GoldenEye 007 (1997 video game)

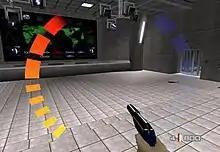
A room with a large monitor displaying a world map. A hand holding a gun is shown at the bottom. Around the image are graphic symbols representing the player's health, ammunition, and armour levels.

"GoldenEye 007" is a first-person shooter in which the player takes the role of Secret Intelligence Service agent James Bond through a series of levels. In each level, the player must complete a set of objectives while computer-controlled opponents try to hinder the player's progress. Objectives range from recovering items to destroying objects, defeating enemies, or rescuing hostages. Some objectives may also require the player to use high-tech gadgets. For example, in one level, the player must use Bond's electromagnetic watch to acquire a jail cell key. Although the player begins each level with a limited amount of supplies, additional weapons and ammunition can be acquired from defeated enemies. There are no health-recovery items, but body armour can be acquired to provide a secondary health bar.